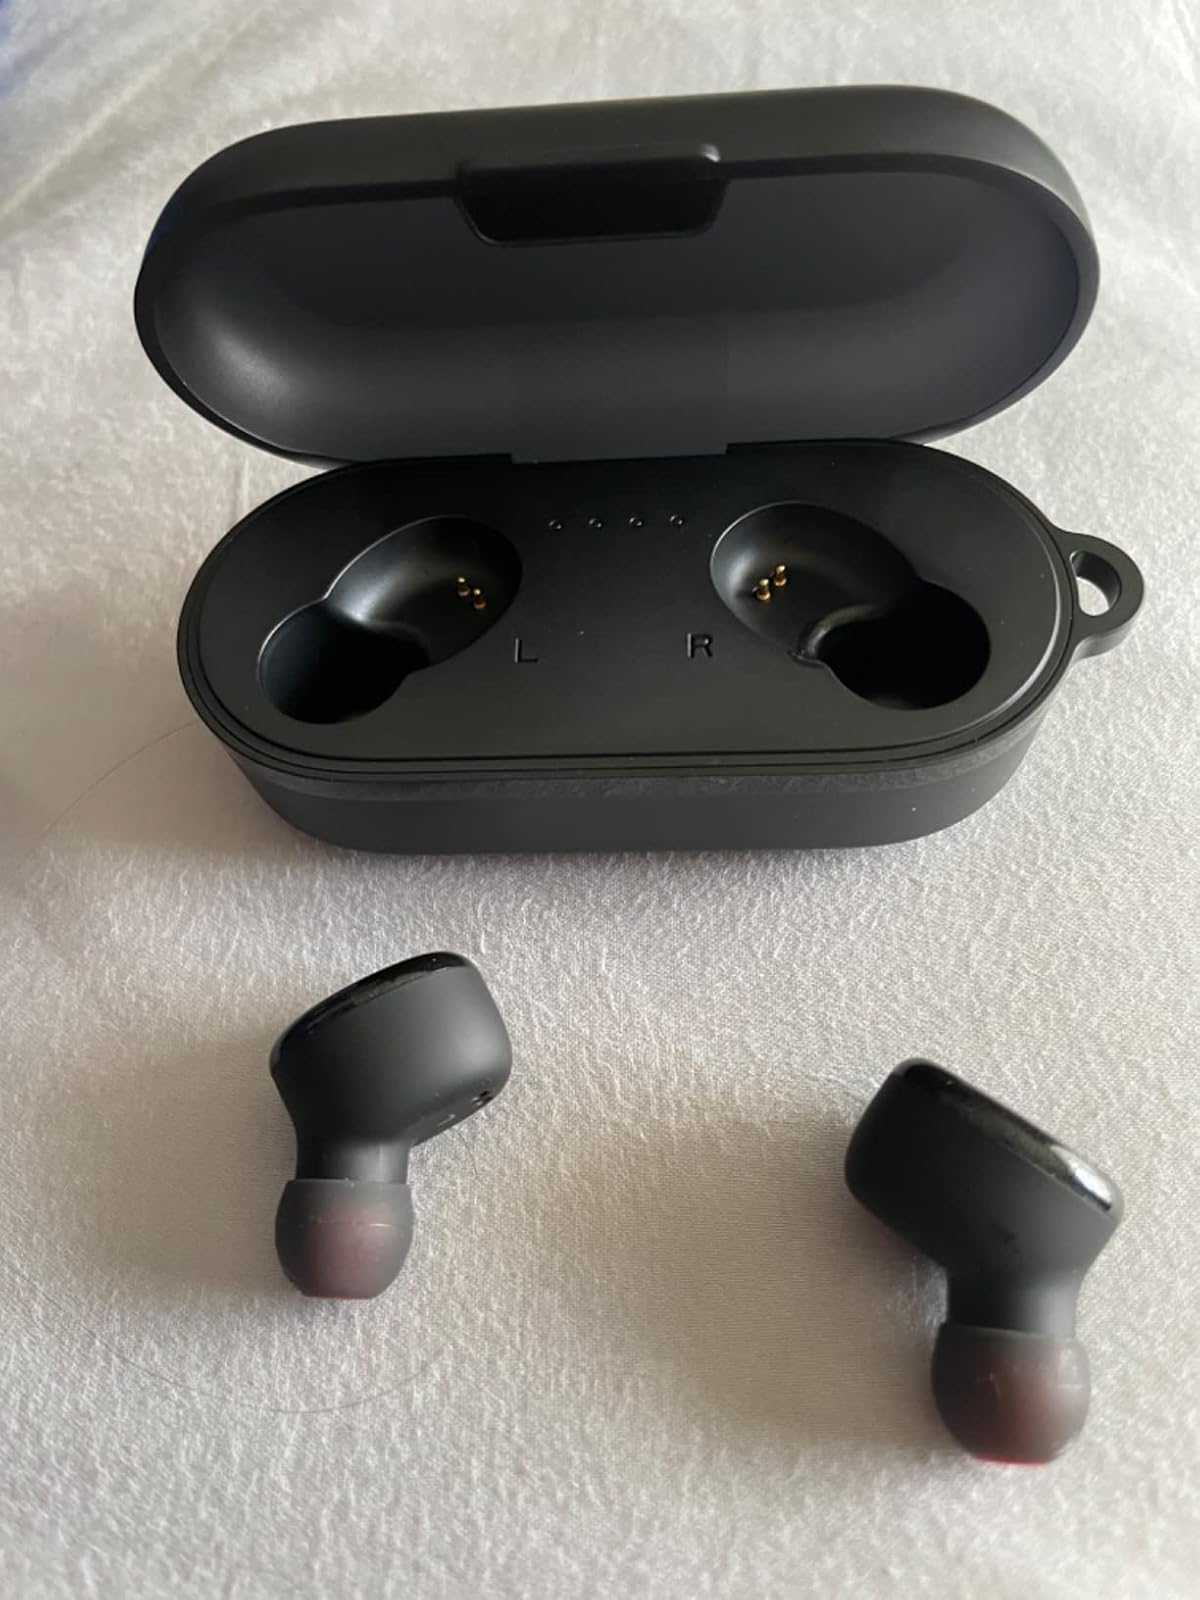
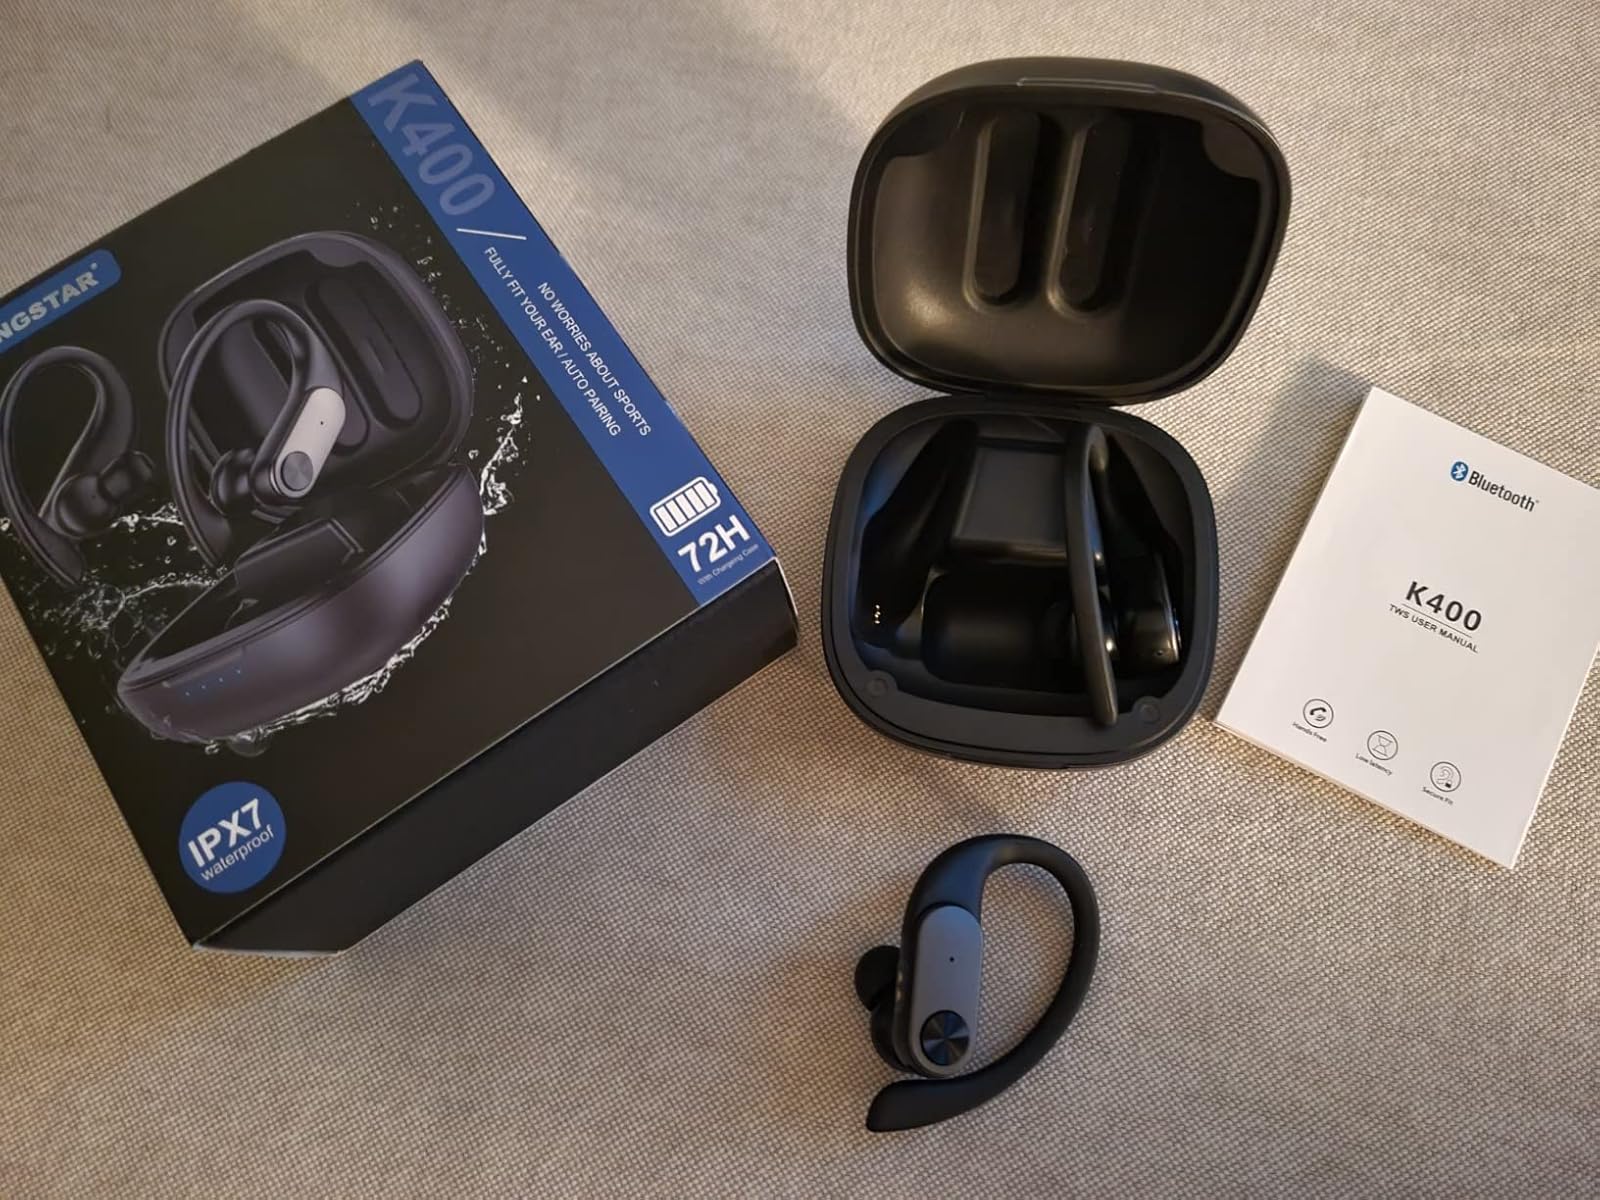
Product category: earbuds
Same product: no